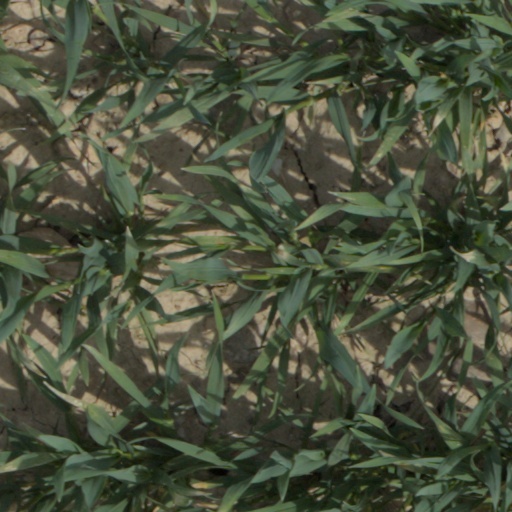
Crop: wheat